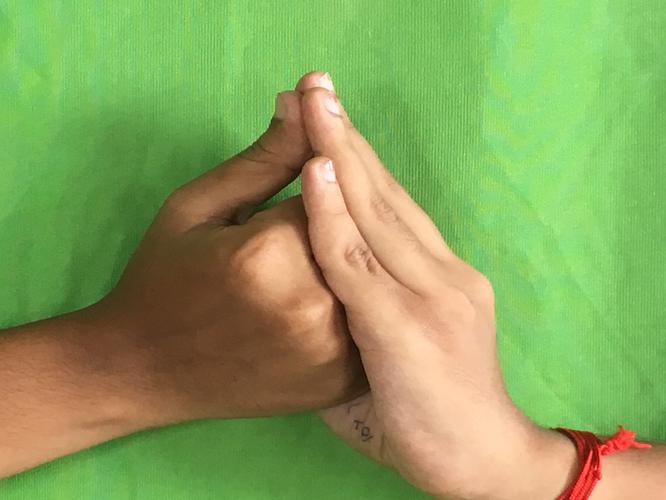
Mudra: Shanka
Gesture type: double_hand